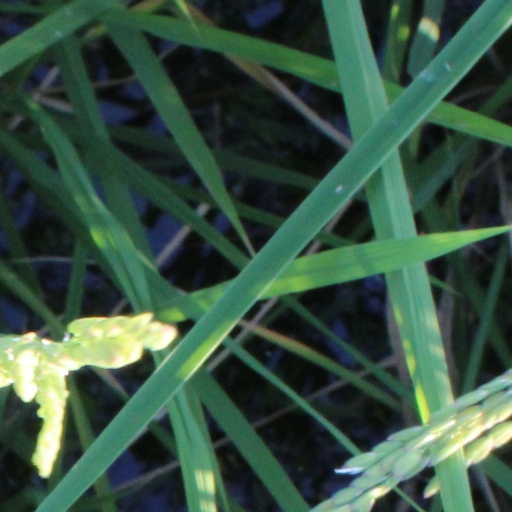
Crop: rice